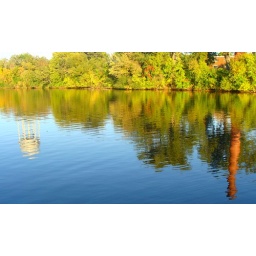
Anoka water tower and stack from state hospital reflecting in the Rum River.